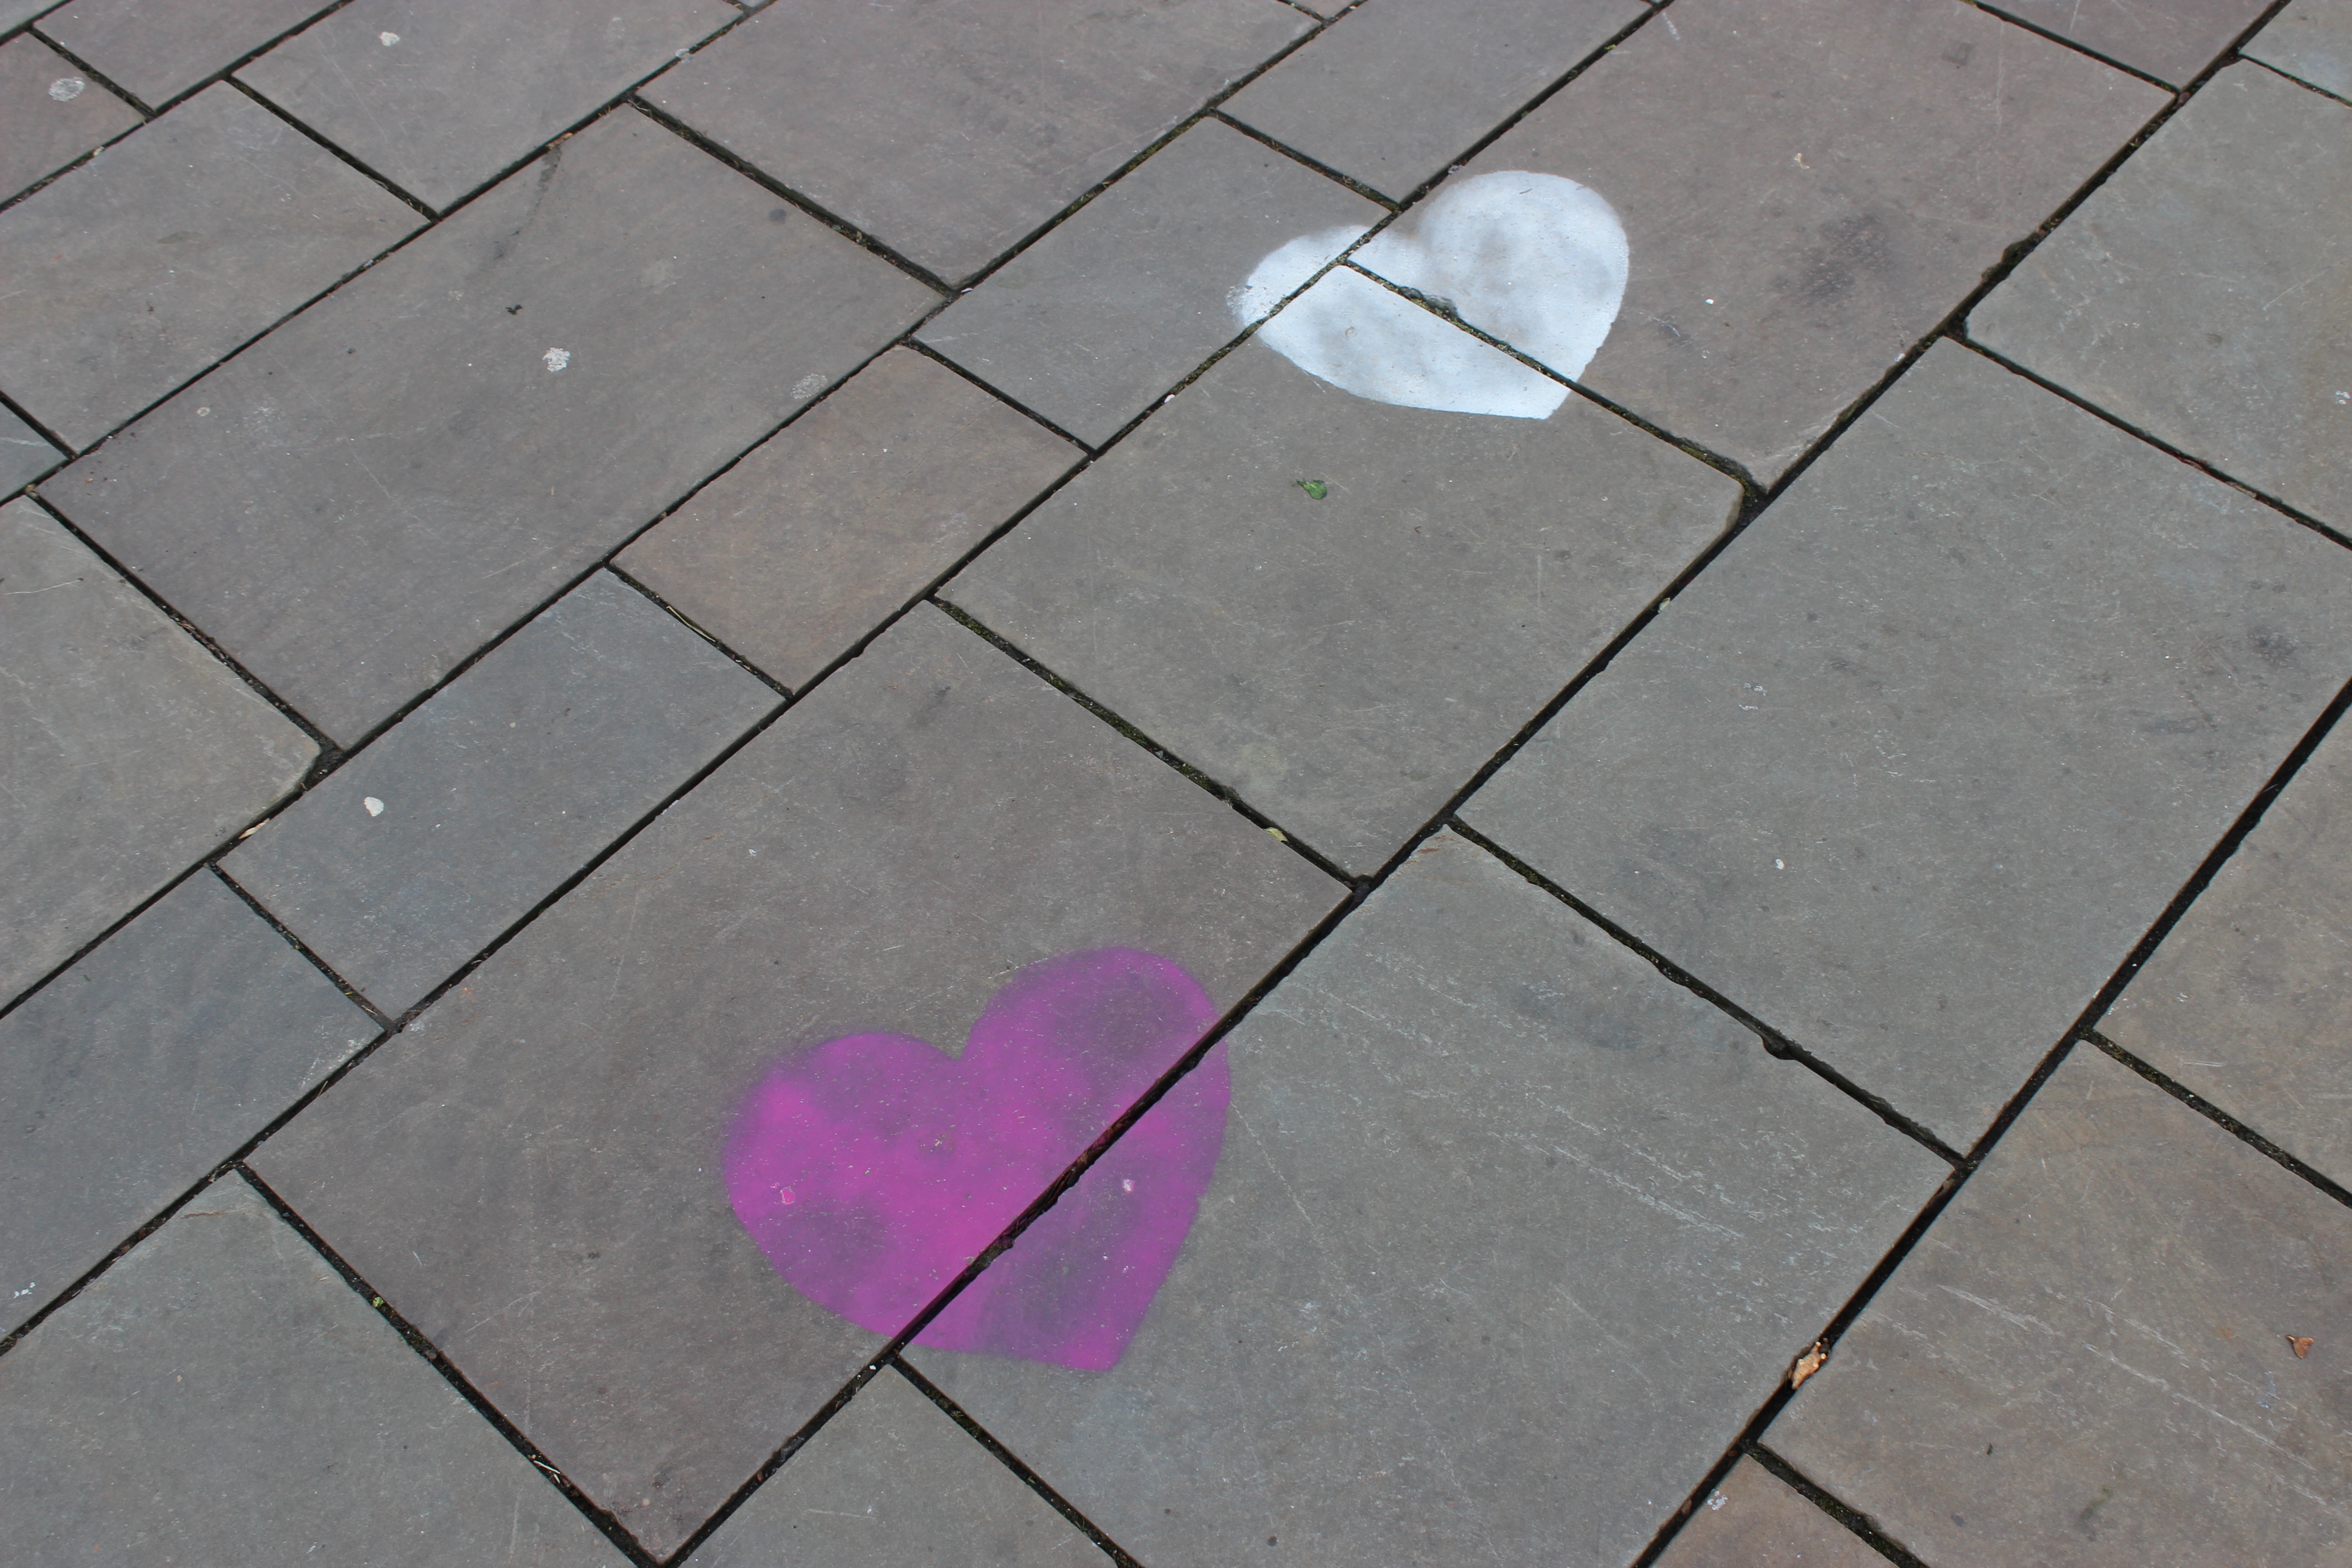
structure, white, floor, city, asphalt, love, heart, line, tile, pink, material, circle, street art, patch, stones, art, lines, detail, flooring, road surface